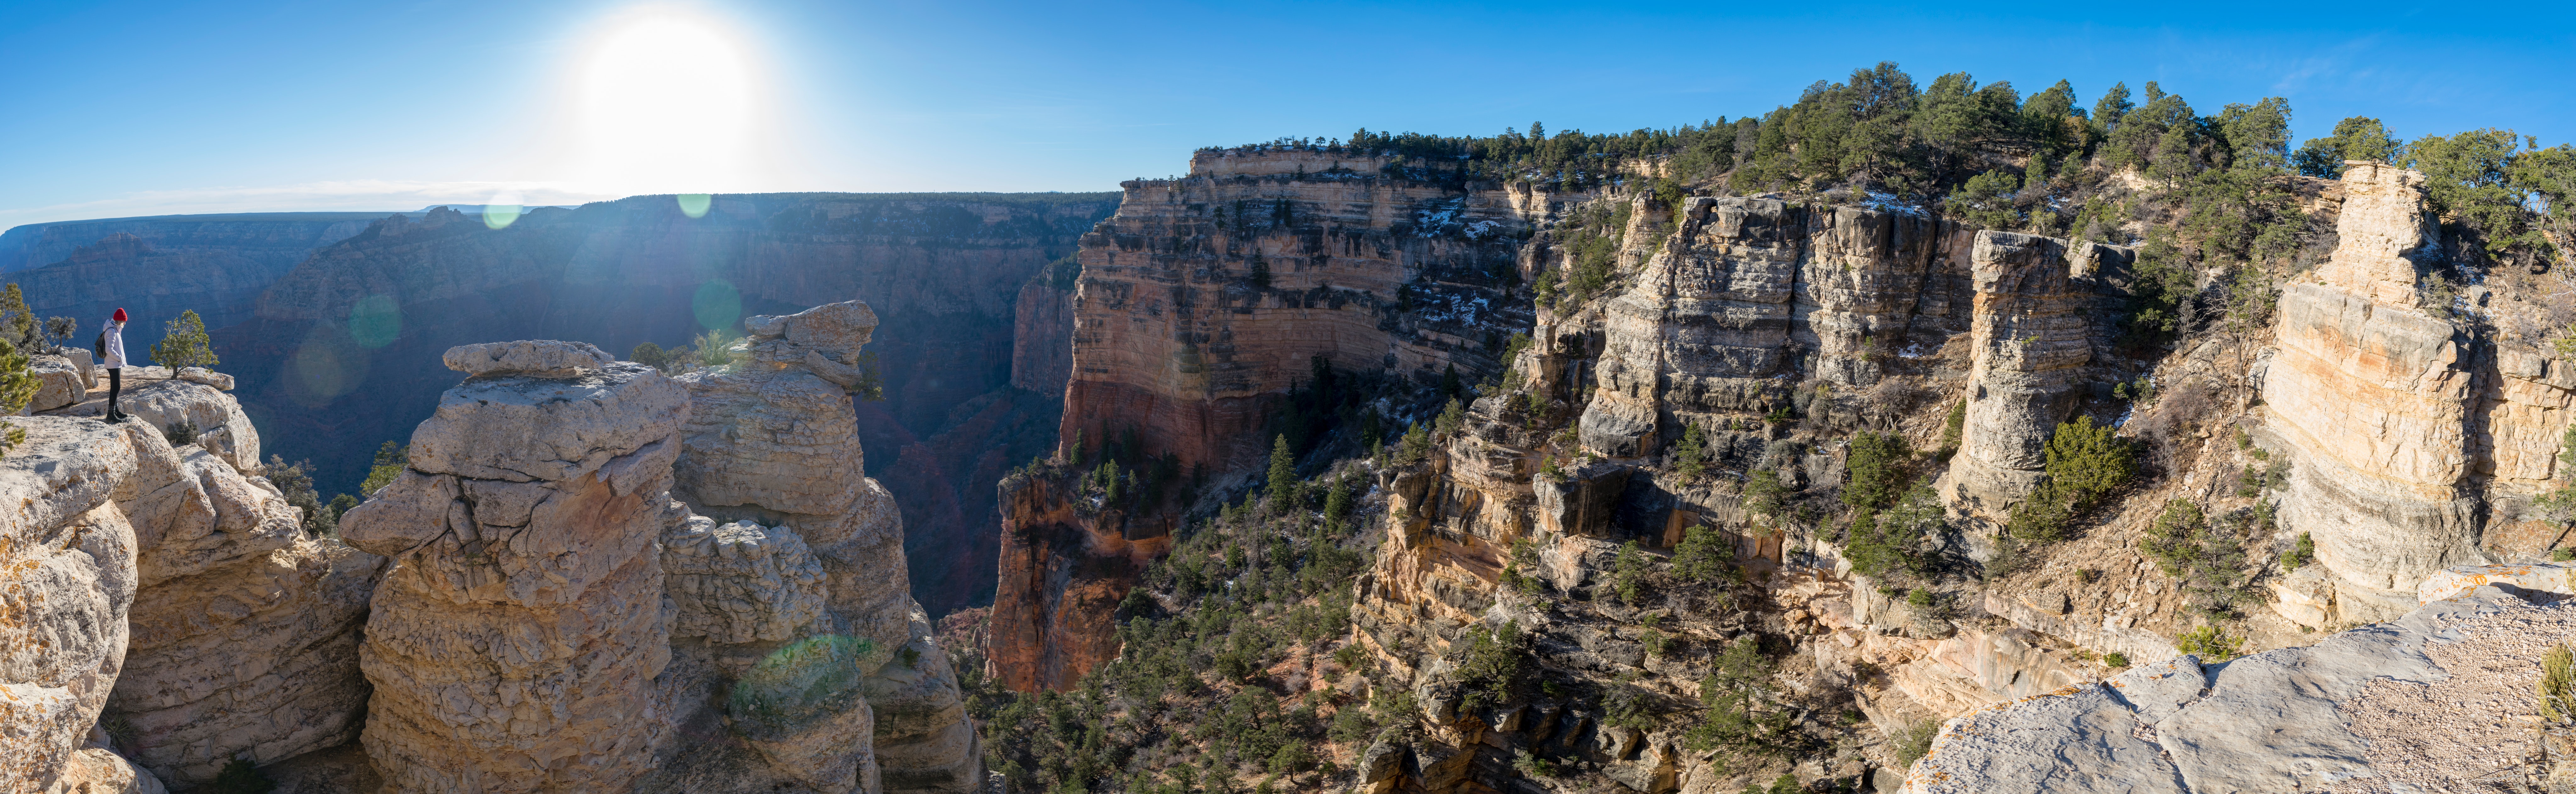
escarpment, natural landscape, formation, canyon, cliff, mountainous landforms, outcrop, badlands, rock, national park, nature reserve, plateau, klippe, geology, mountain, sky, terrain, fault, bedrock, intrusion, photography, batholith, landscape, ravine, state park, sill, geological phenomenon, wadi, ridge, panorama